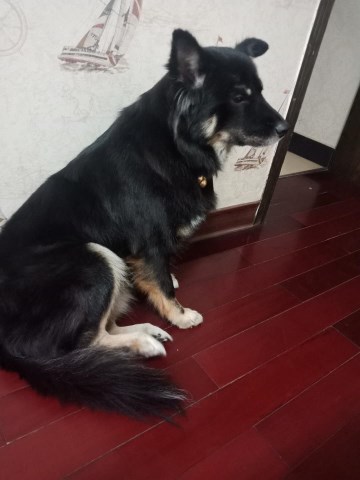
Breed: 3336-n000121-chinese_rural_dog